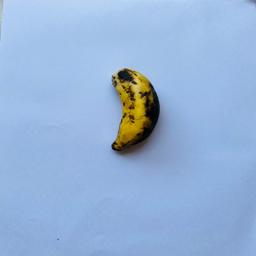
Banana variety: Sabri Kola